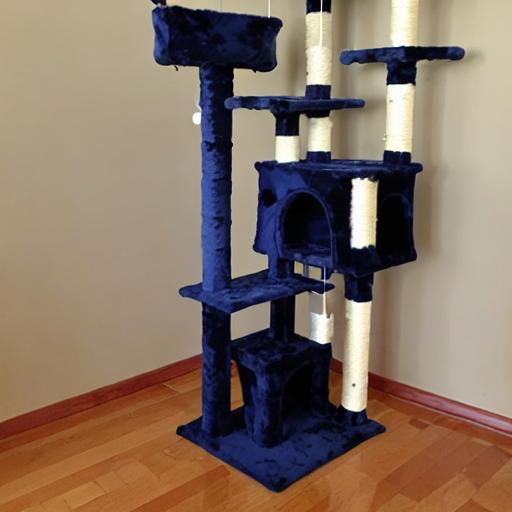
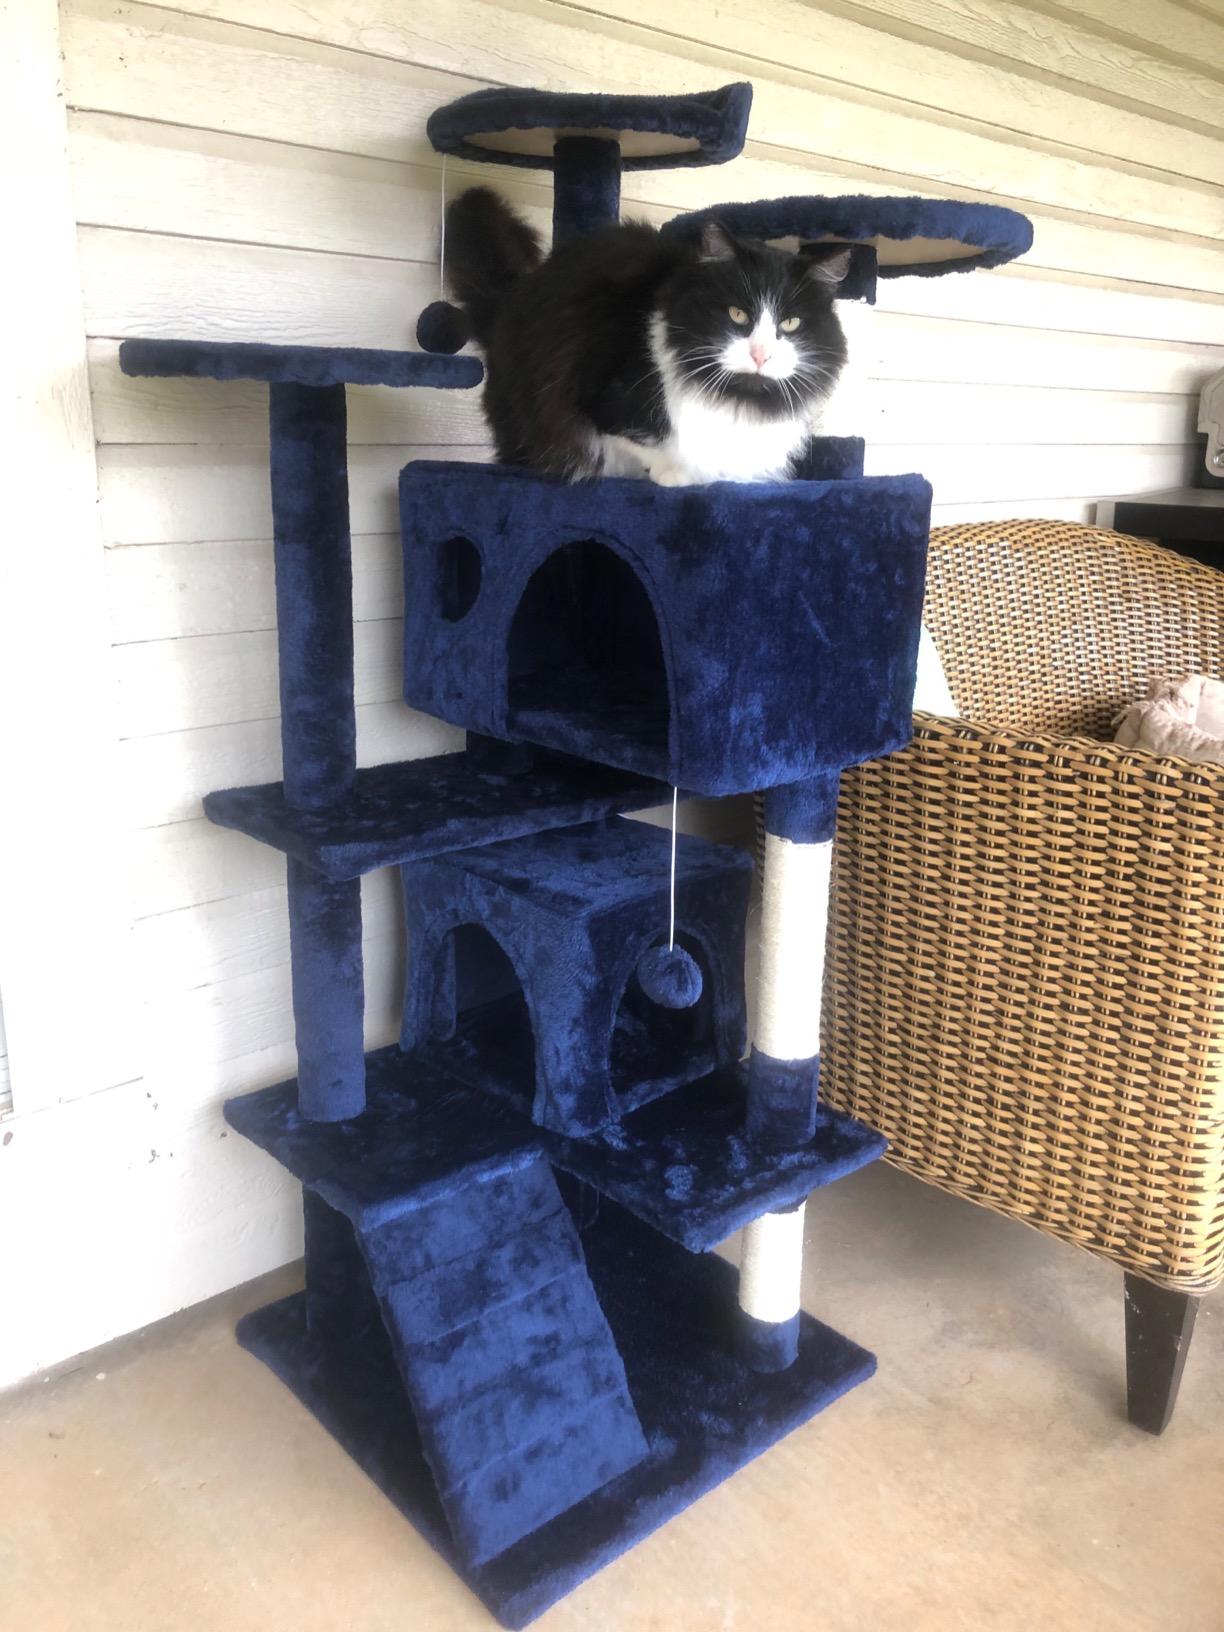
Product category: items_cat tree
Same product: no